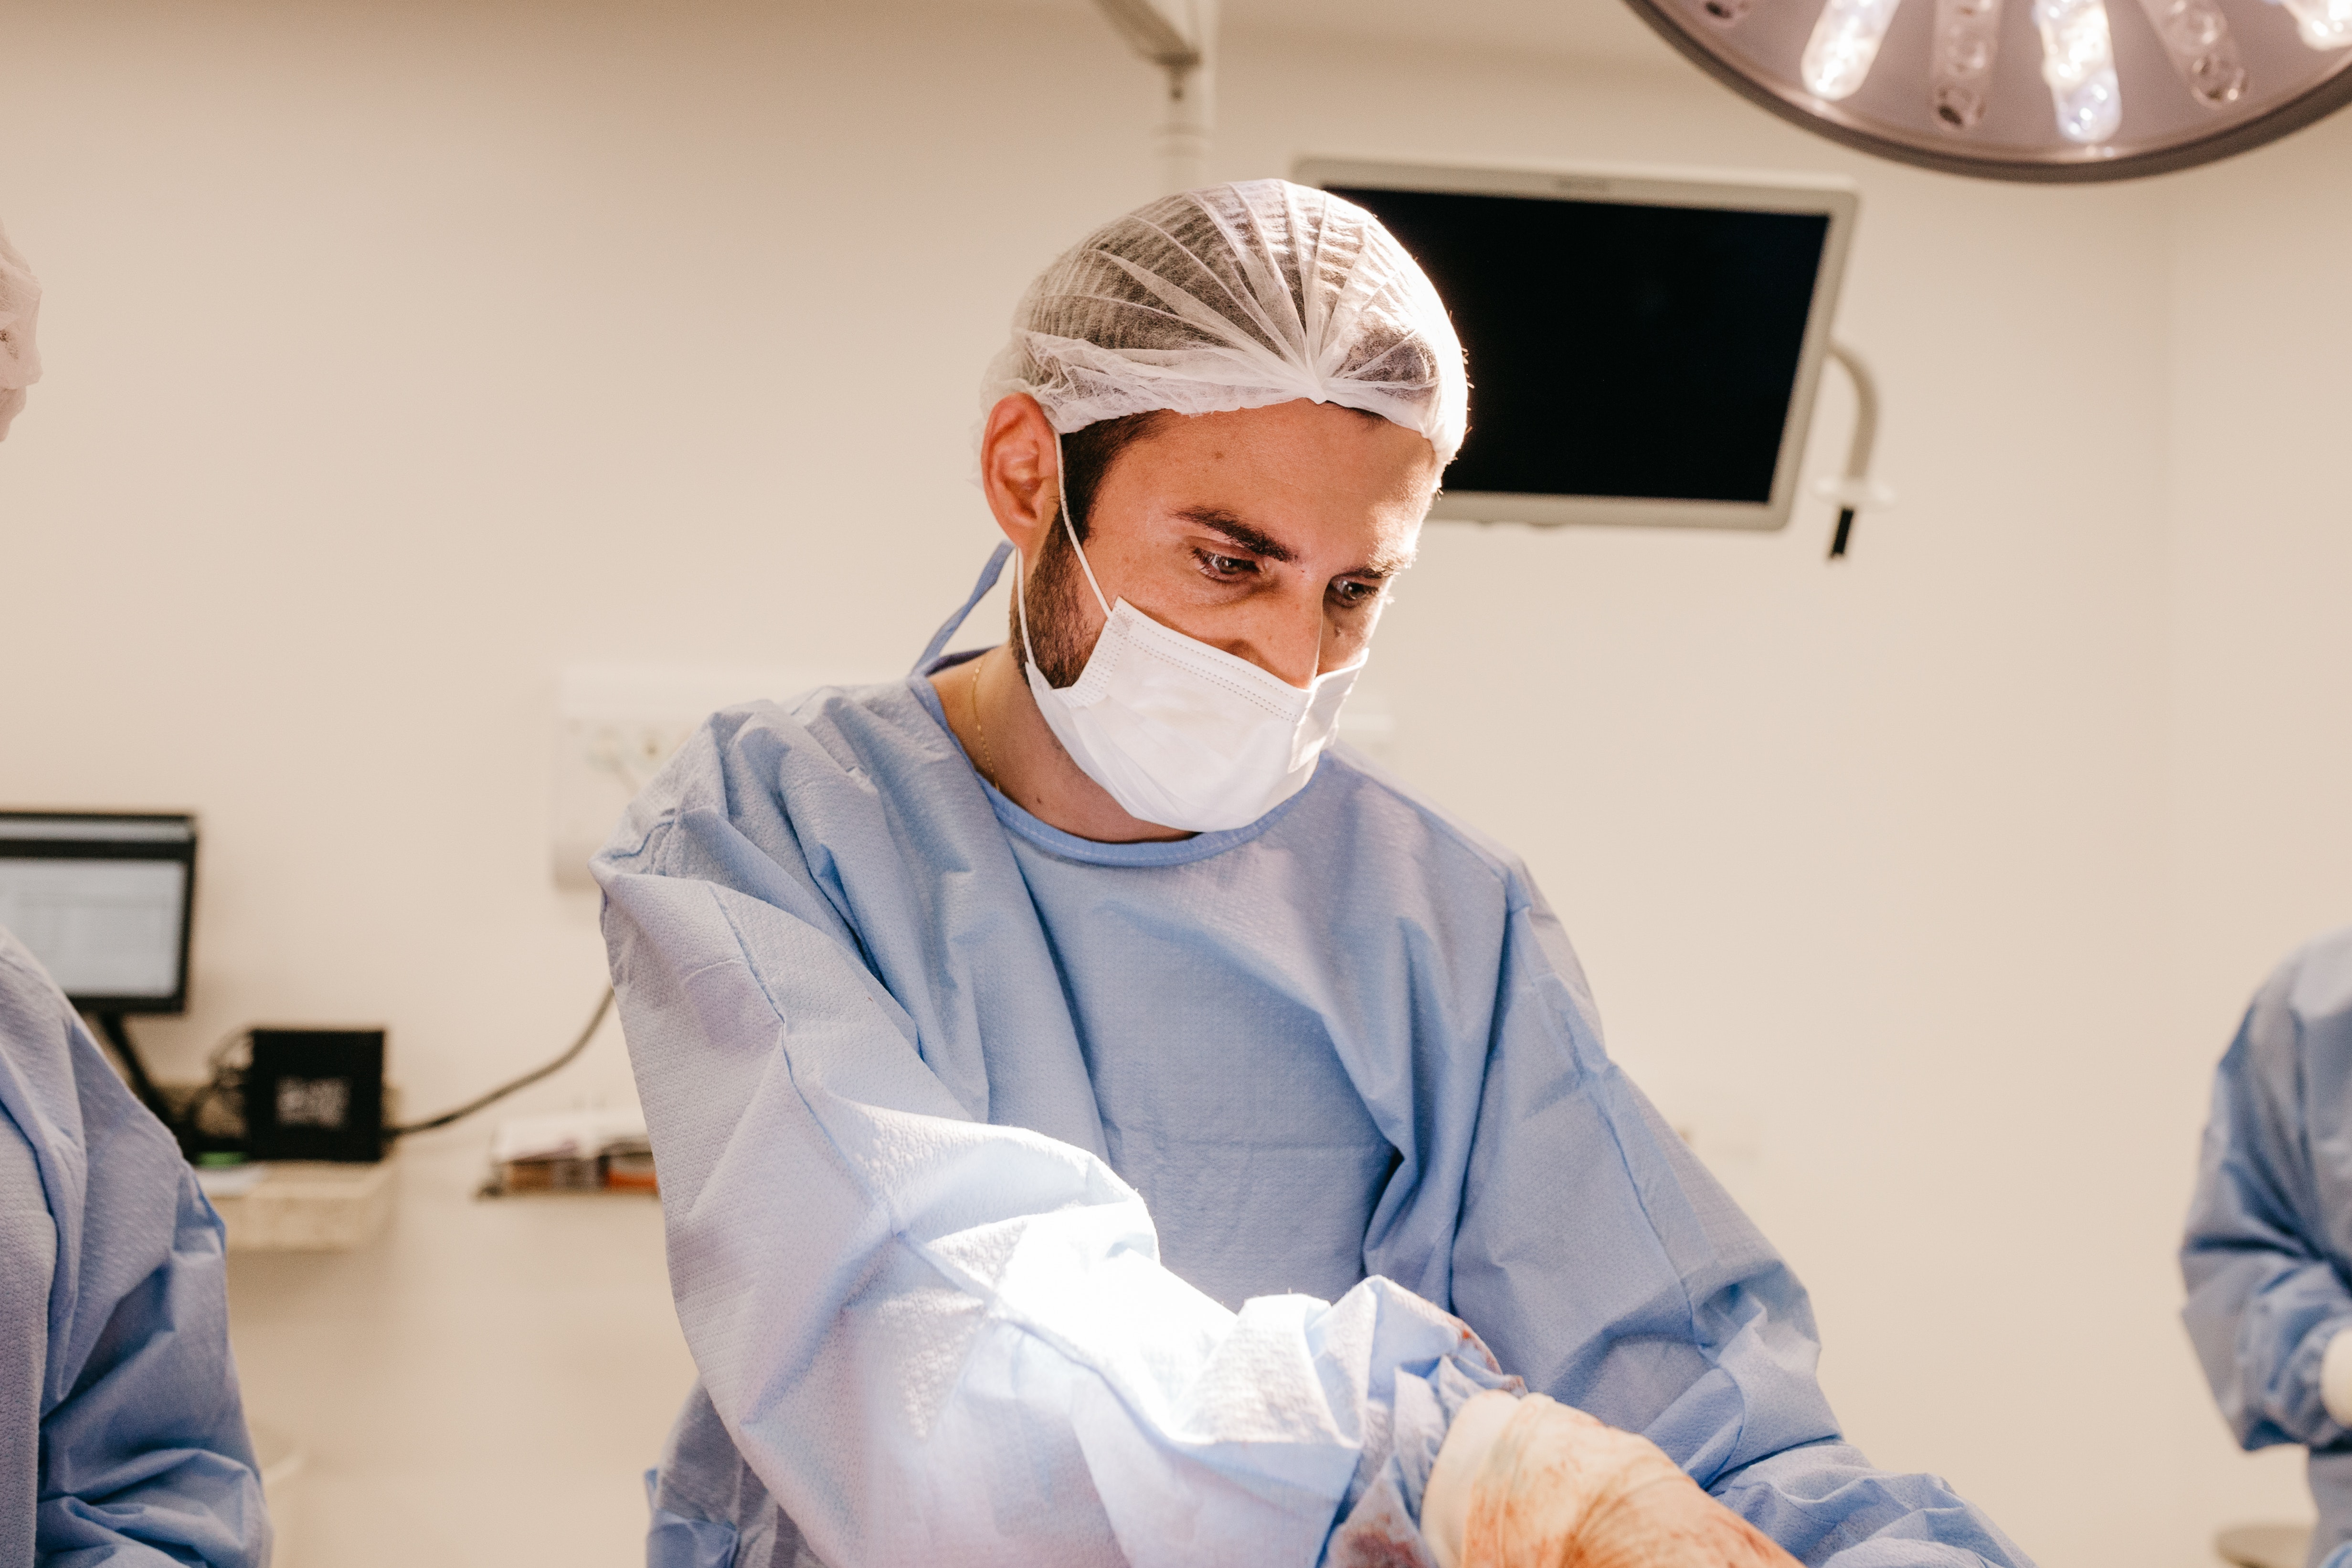
doctor, Health care provider, scrubs, medical equipment, surgeon, Medical procedure, patient, health care, medical assistant, safety glove, medical, operating theater, medical glove, Hospital gown, hospital, physician, service, event, job, science, room, clinic, nursing, nurse, mechanical fan, picture frame, home appliance, dental hygienist